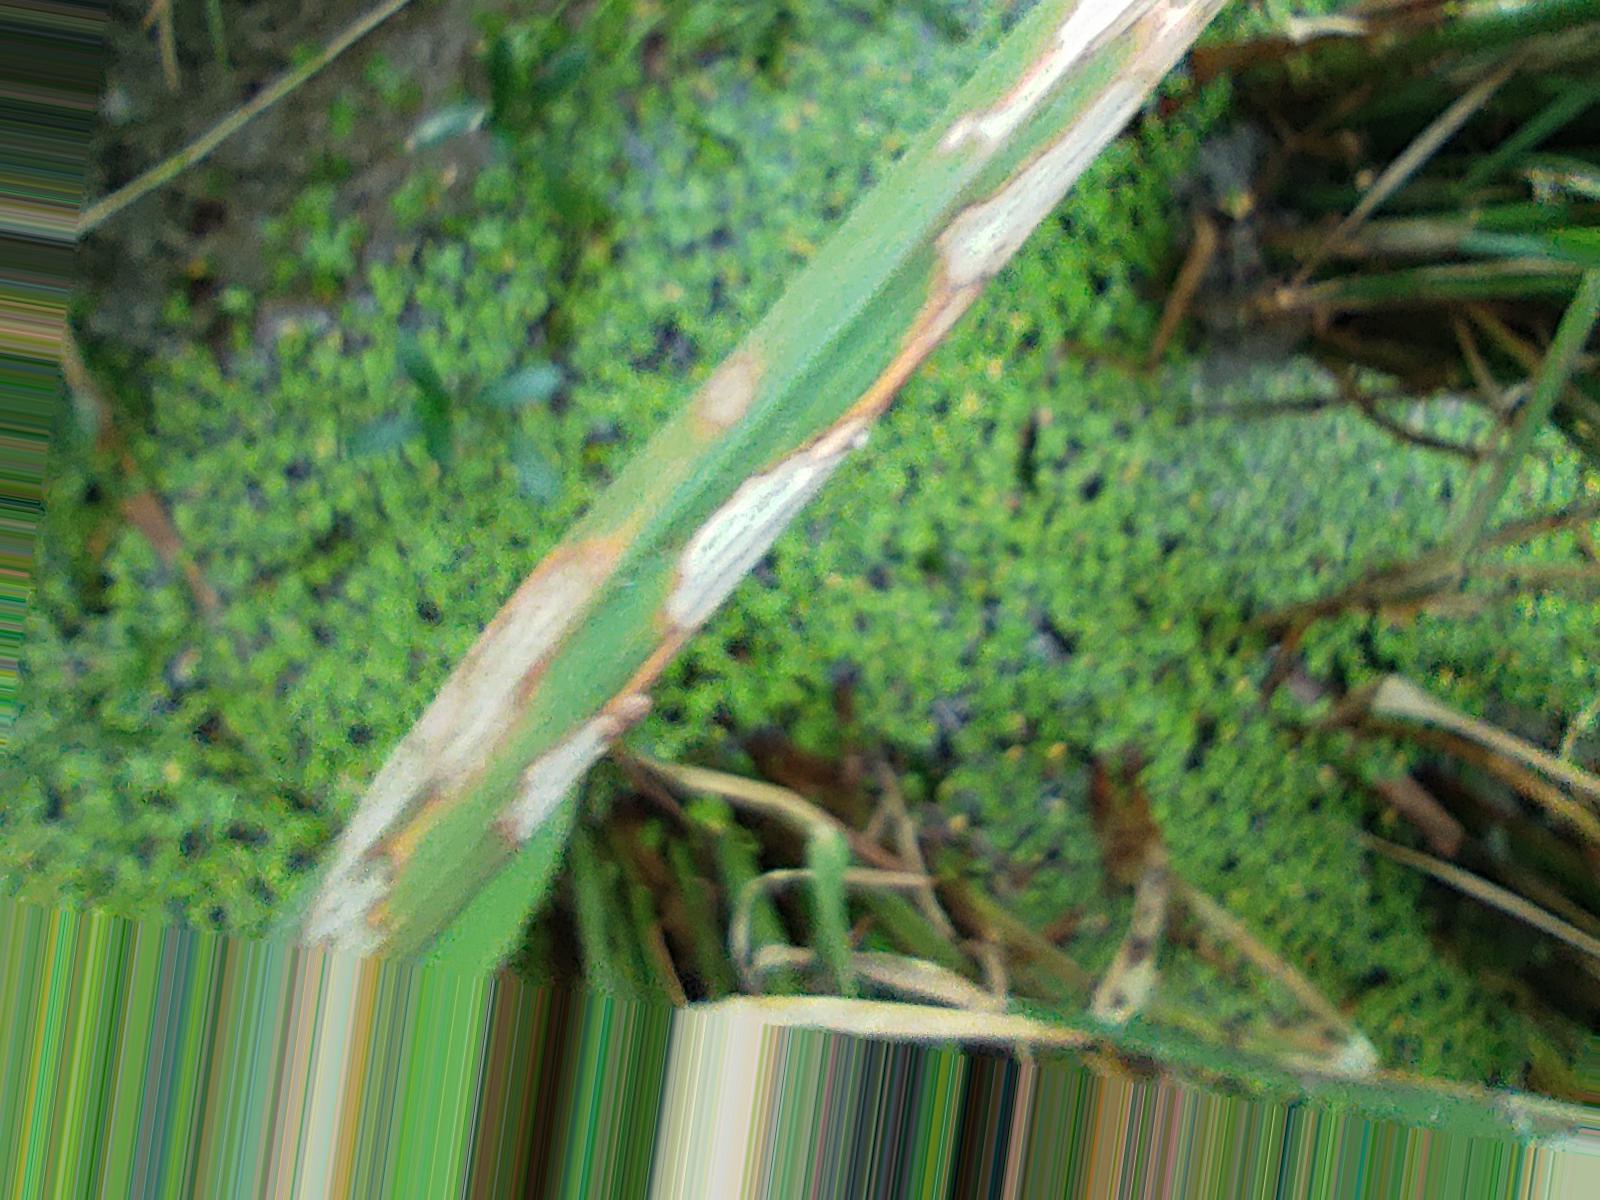
Nhãn: Bệnh Đốm Vằn ( Khô vằn ) ( Sheath Blight )